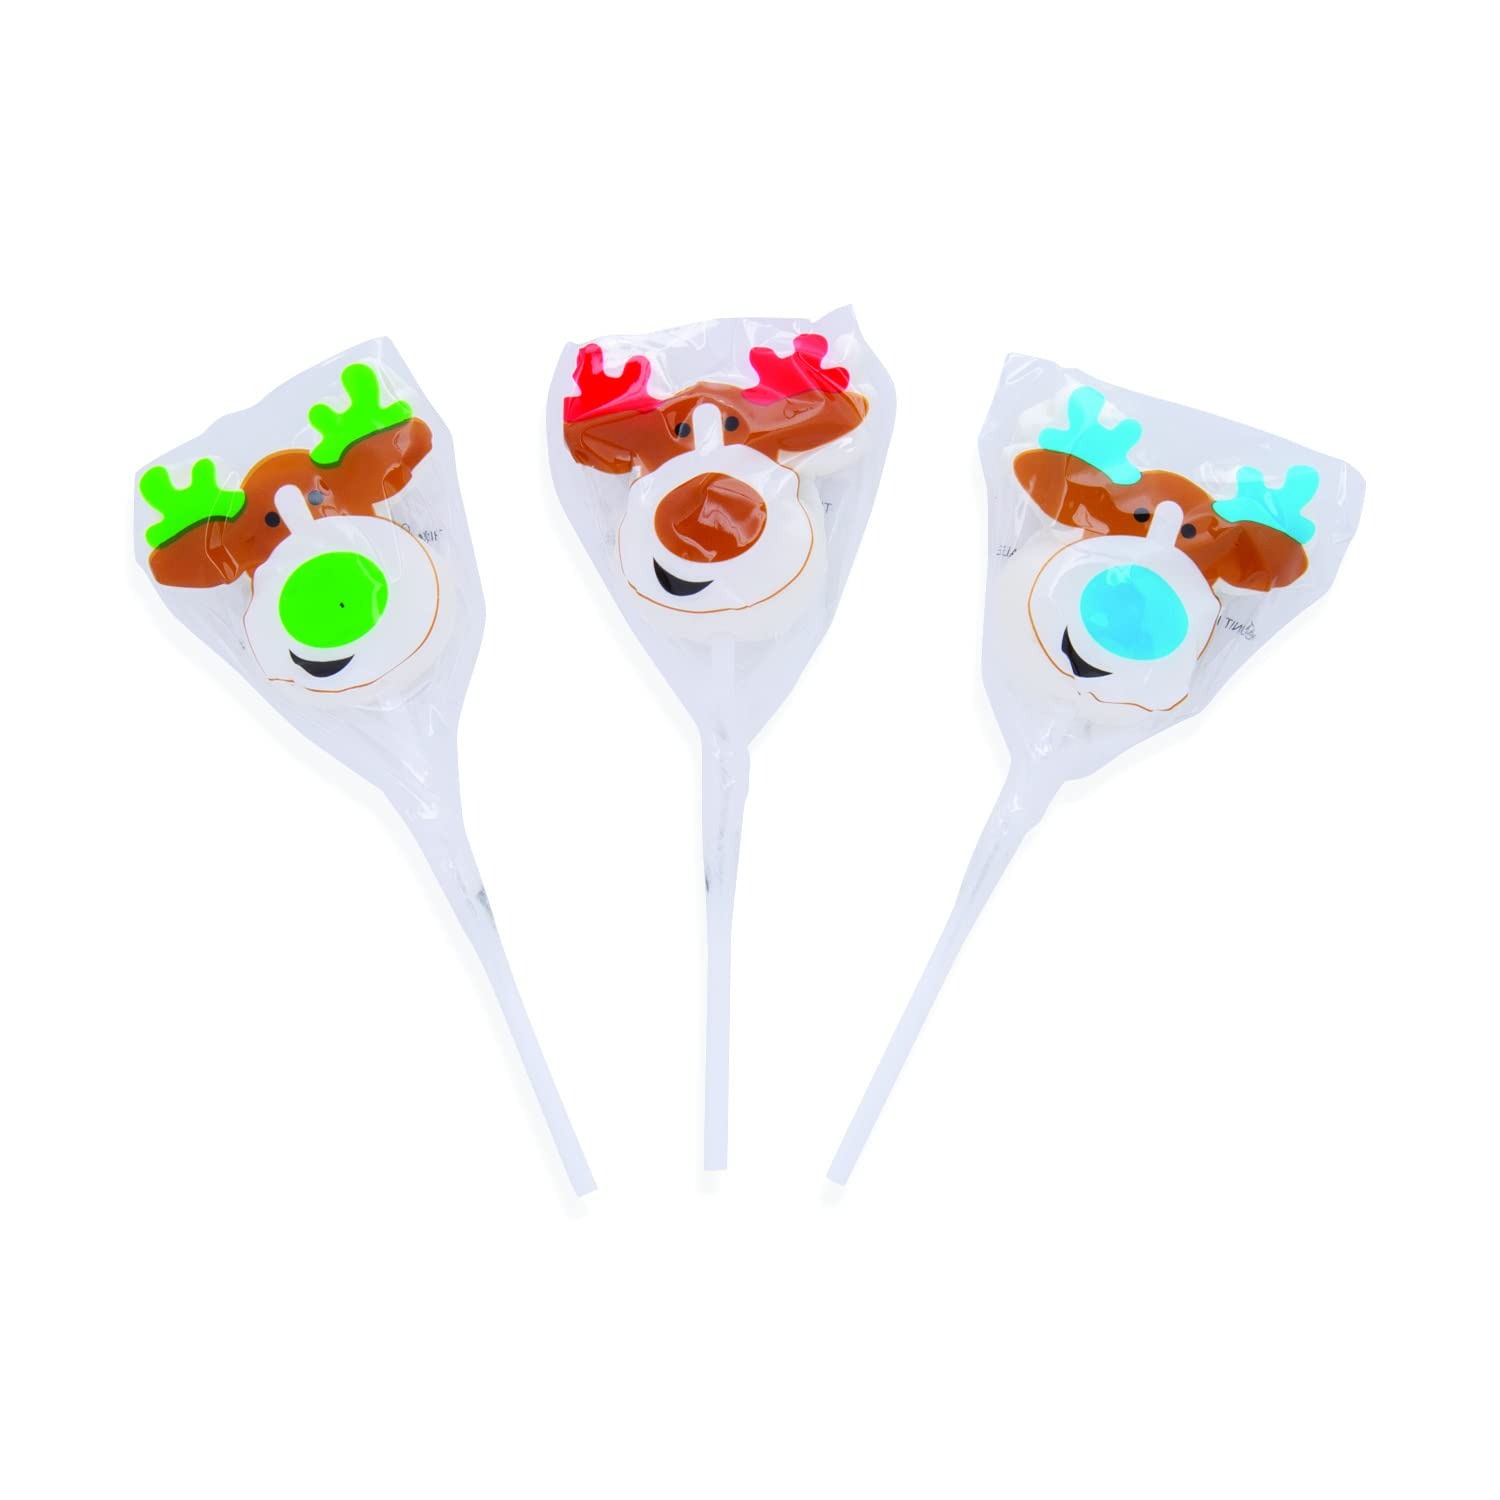
Item Name: Fun Express - Reindeer Character Suckers for Christmas - Edibles - Sucker & Pop - Character Suckers - Christmas - 12 Pieces
Bullet Point: Includes a 1 3/4" sucker on a 4" plastic stick. Peppermint flavor. Individually wrapped. Fat-Free. 7 oz.
Product Description: Includes a 1 3/4" sucker on a 4" plastic stick. Peppermint flavor. Individually wrapped. Fat-Free. 7 oz.
Value: 12.0
Unit: Count

Price: 8.79